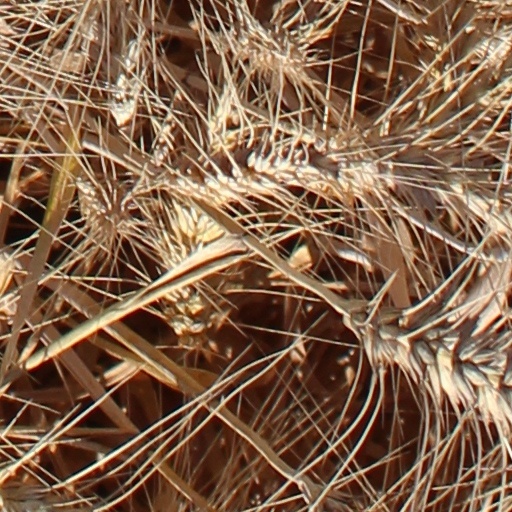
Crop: wheat